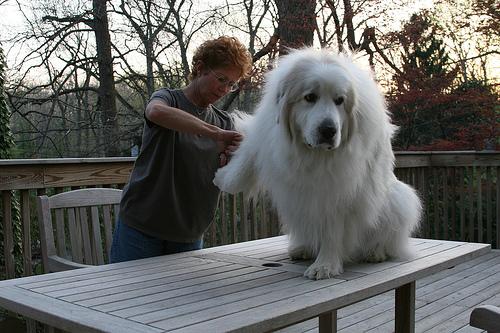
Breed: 225-n000073-Great_Pyrenees